San Juanico disaster

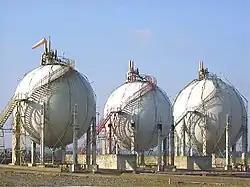
Liquefied gas Horton tanks similar to the six spherical tanks involved in the San Juanico disaster

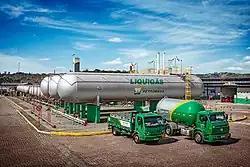

The incident took place at a storage and distribution terminal for liquified petroleum gas (LPG) belonging to the state-owned oil company Pemex. The facility consisted of 54 LPG storage tanks: six large spherical tanks, of which four had a capacity of and two with capacity of , as well as 48 smaller horizontal bullet-shaped tanks of various sizes, for a total plant capacity of , representing one third of Mexico City's entire liquid petroleum gas supply. Contrary to good practice, the sphere support legs were not fireproofed. Tanks were divided into several clusters by concrete walls about tall. It received LPG through three underground pipelines from remote sites: a pipeline from Minatitlán (576 km; 358 mi), a pipeline from Poza Rica (235 km; 146 mi) and another line from the Azcapotzalco refinery (8 km; 5 mi).